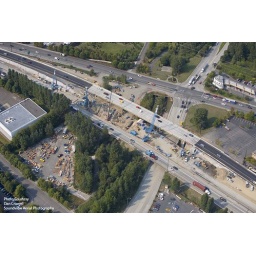
Crews are making progress building the new I-405 bridge over Oakesdale Avenue SW in Renton.